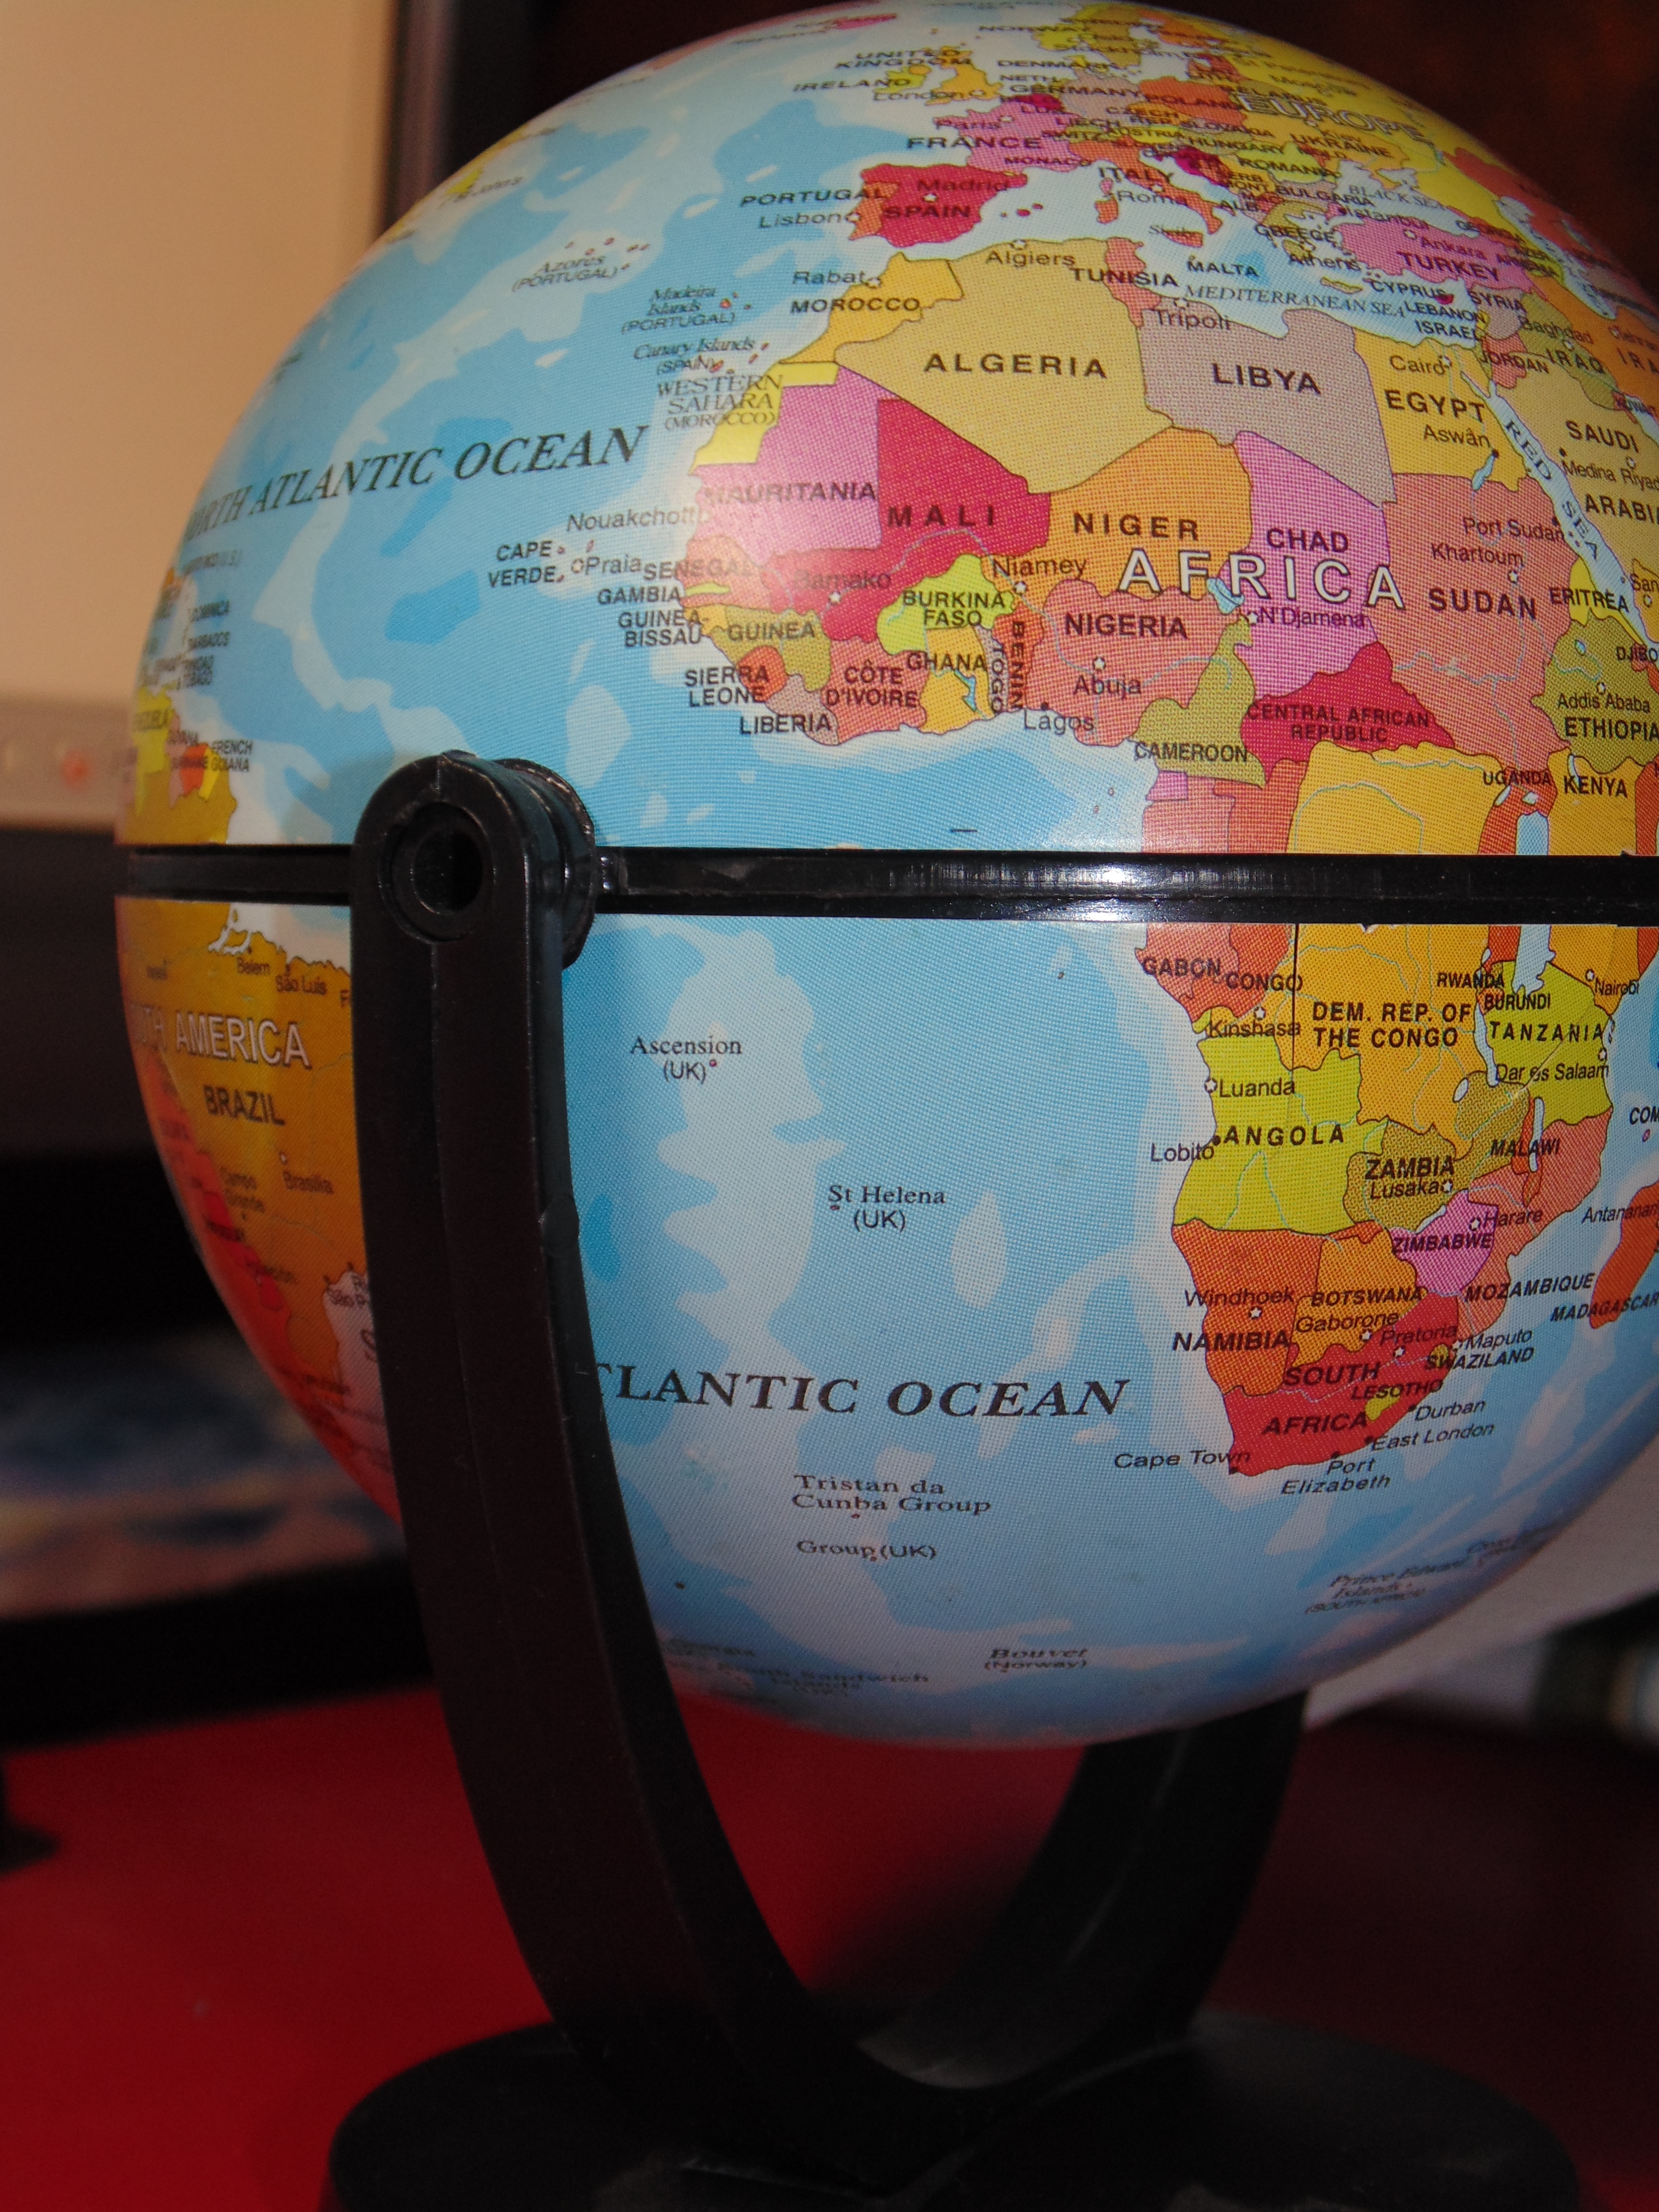
color, blue, globe, world, geography, coloring, art, ball, navigation, shape